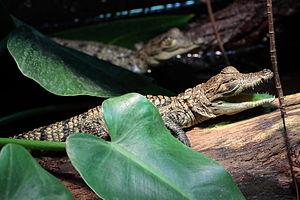
Crocodylus moreletii, le Crocodile de Morelet ou Crocodile d'Amérique centrale, est une espèce de crocodiliens de la famille des Crocodylidae.